Fair Oak Lodge

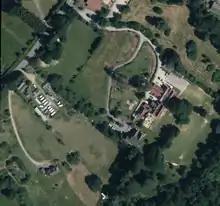
Aerial photograph of Fair Oak Lodge, with St Swithun's Church to the north (top of picture) and the new house (also called Fair Oak Lodge) to the southwest. The lodge on Allington Lane is just out of the picture, to the north of the church.

Fair Oak Lodge, sometimes referred to as Lakesmere House, is a former country house in the village of Fair Oak, Hampshire. Much of the original estate has been built upon with modern housing, but the house itself survives and is owned by the Hampshire Christian Education Trust, who operate the King's School from the building. The two entrance lodges to the property also still survive as do some of the woodland, ponds and specimen trees that formed part of the estate.